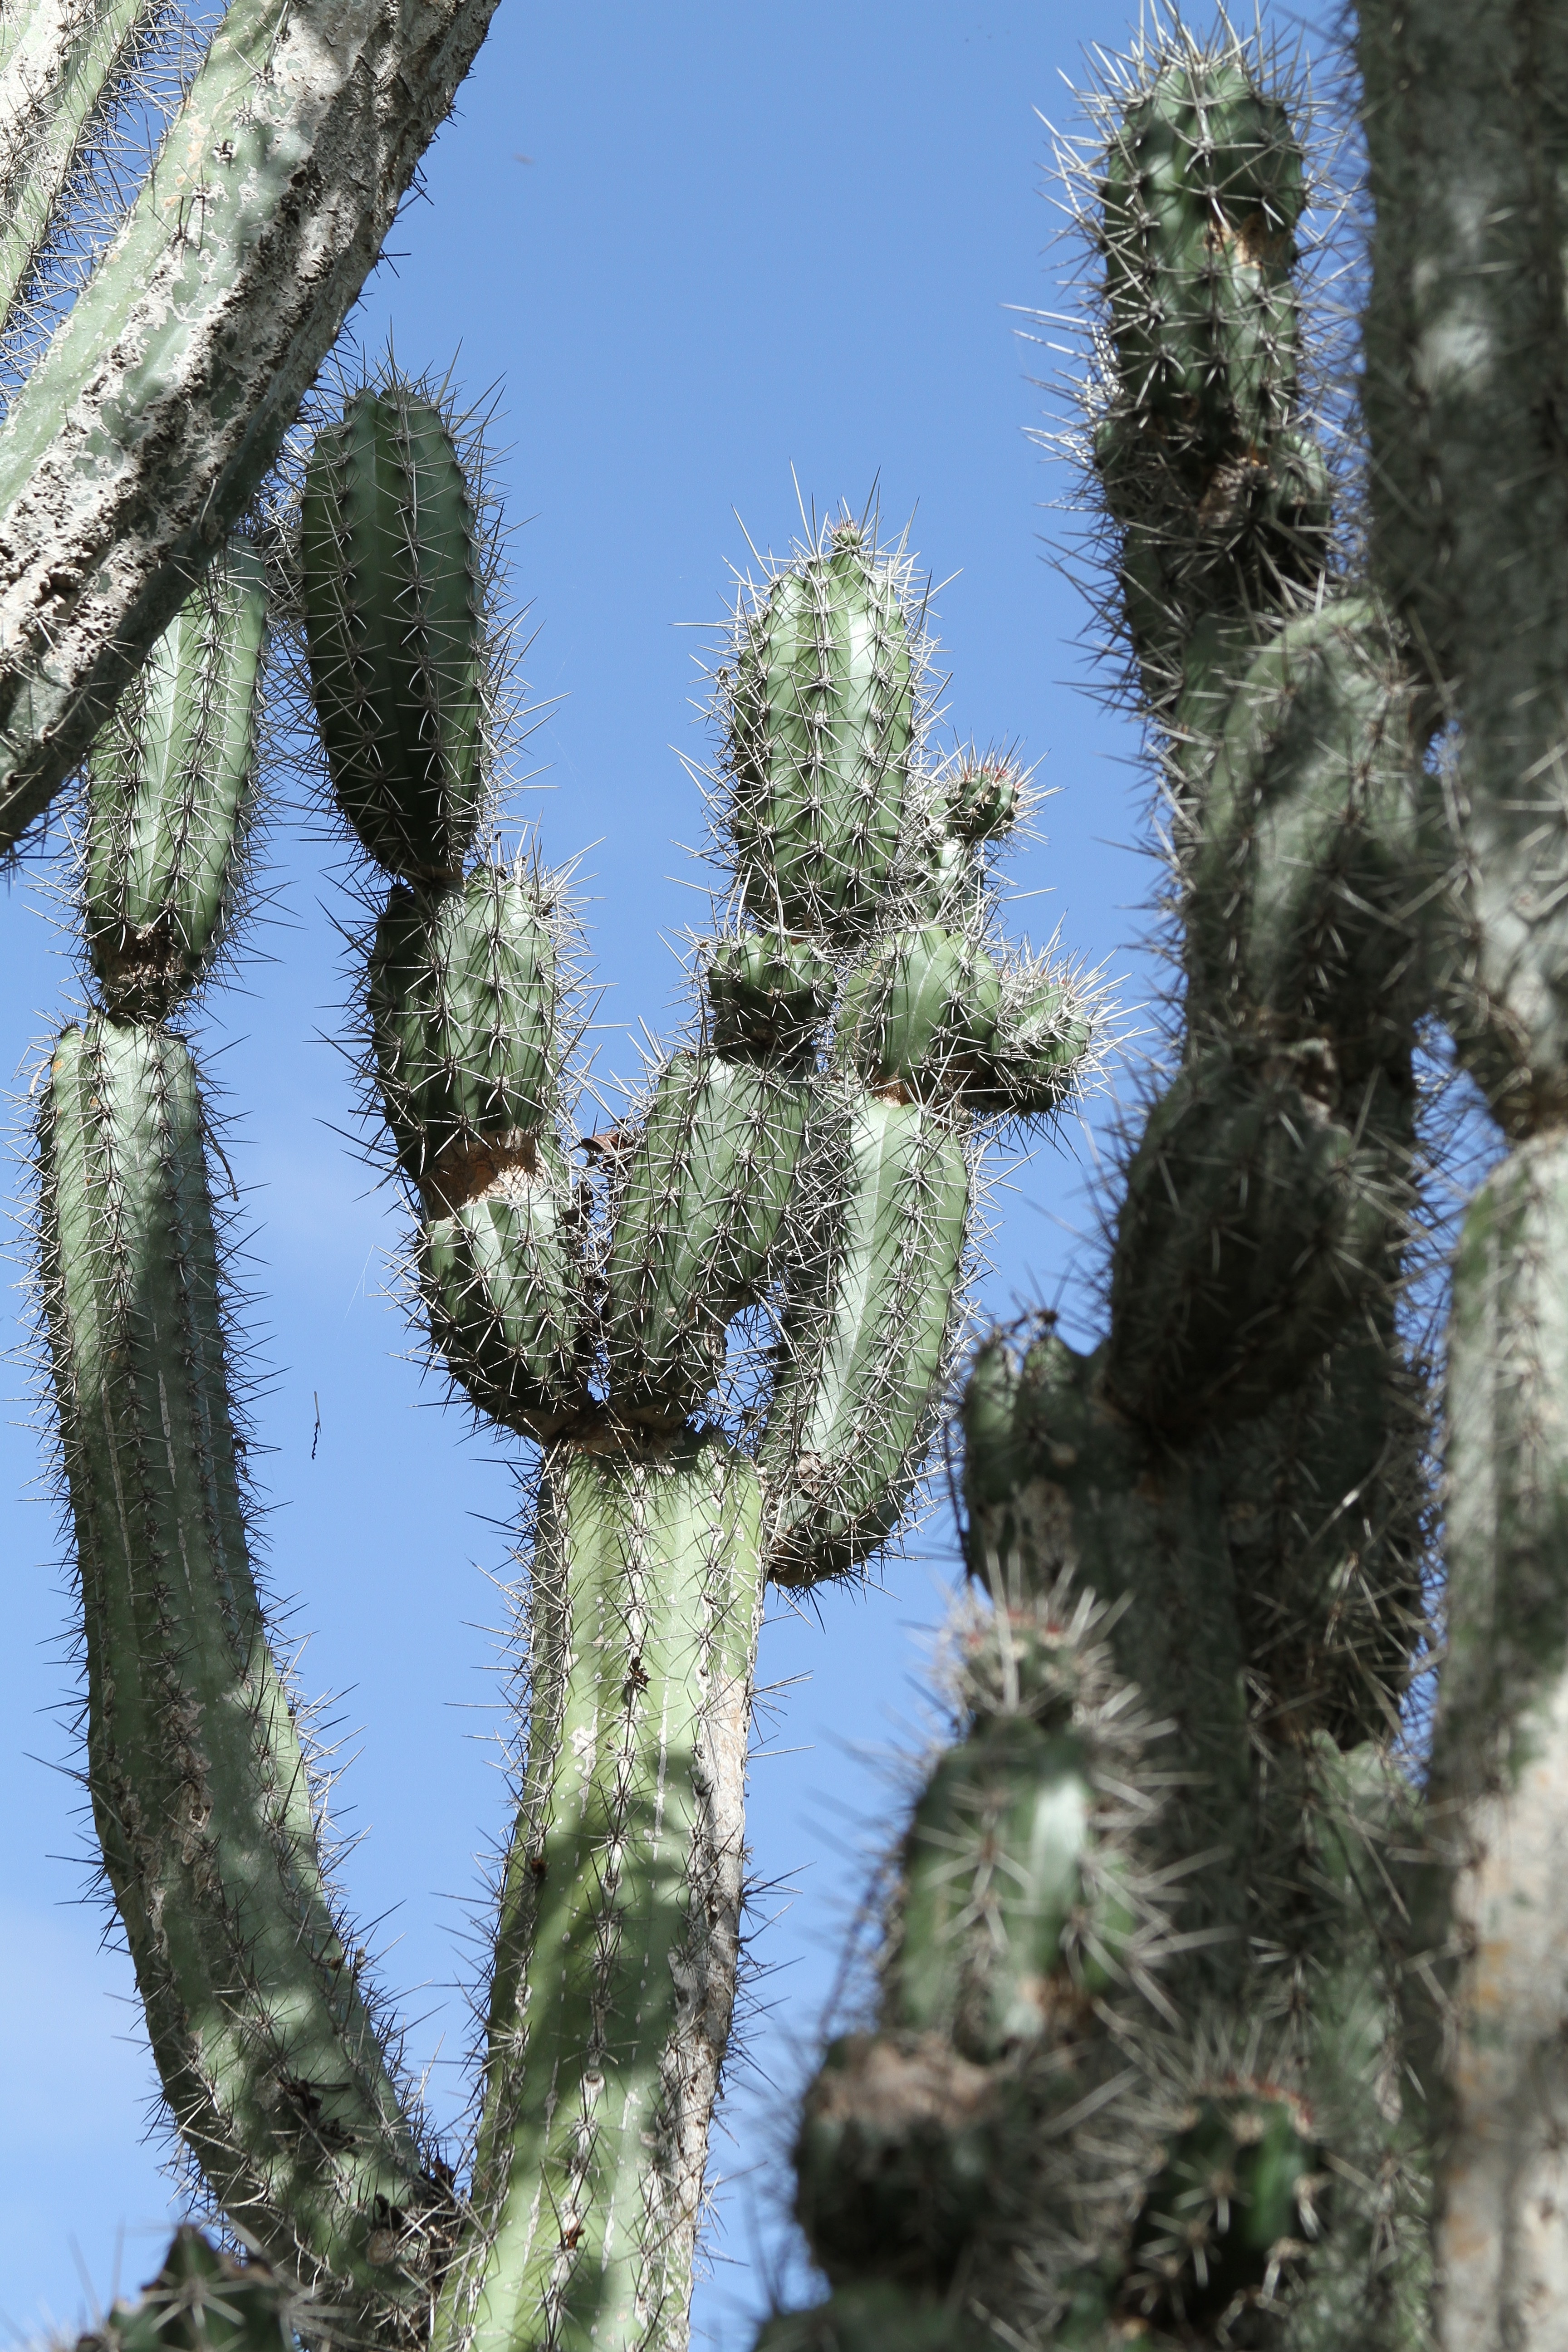
landscape, tree, nature, prickly, cactus, plant, flower, building, dry, green, botany, flora, caryophyllales, spur, flowering plant, prickly pear, curasao, plant stem, land plant, hedgehog cactus